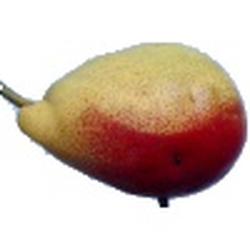
Label: Pear